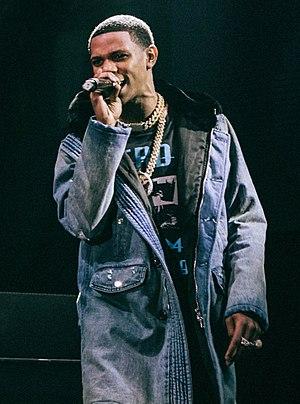
A Boogie wit da Hoodie, de son vrai nom Artist Julius Dubose, né le 6 décembre 1995 à New York, est un rappeur et chanteur américain originaire du Bronx.